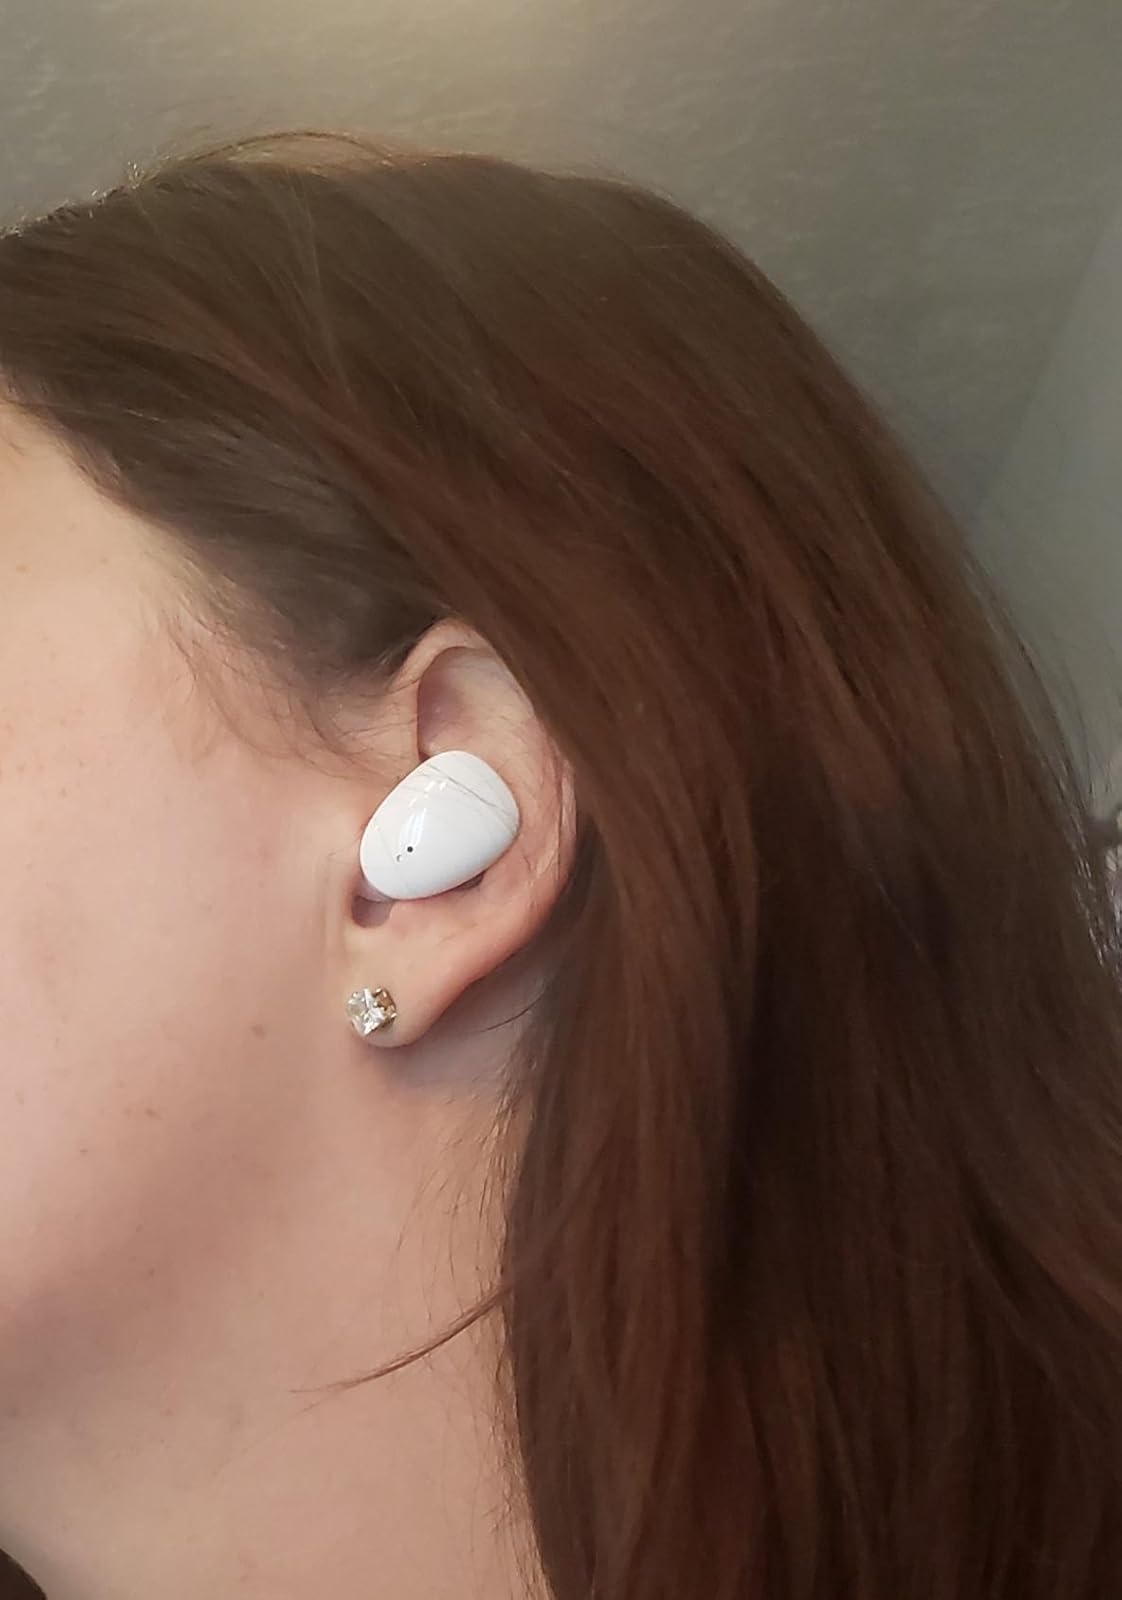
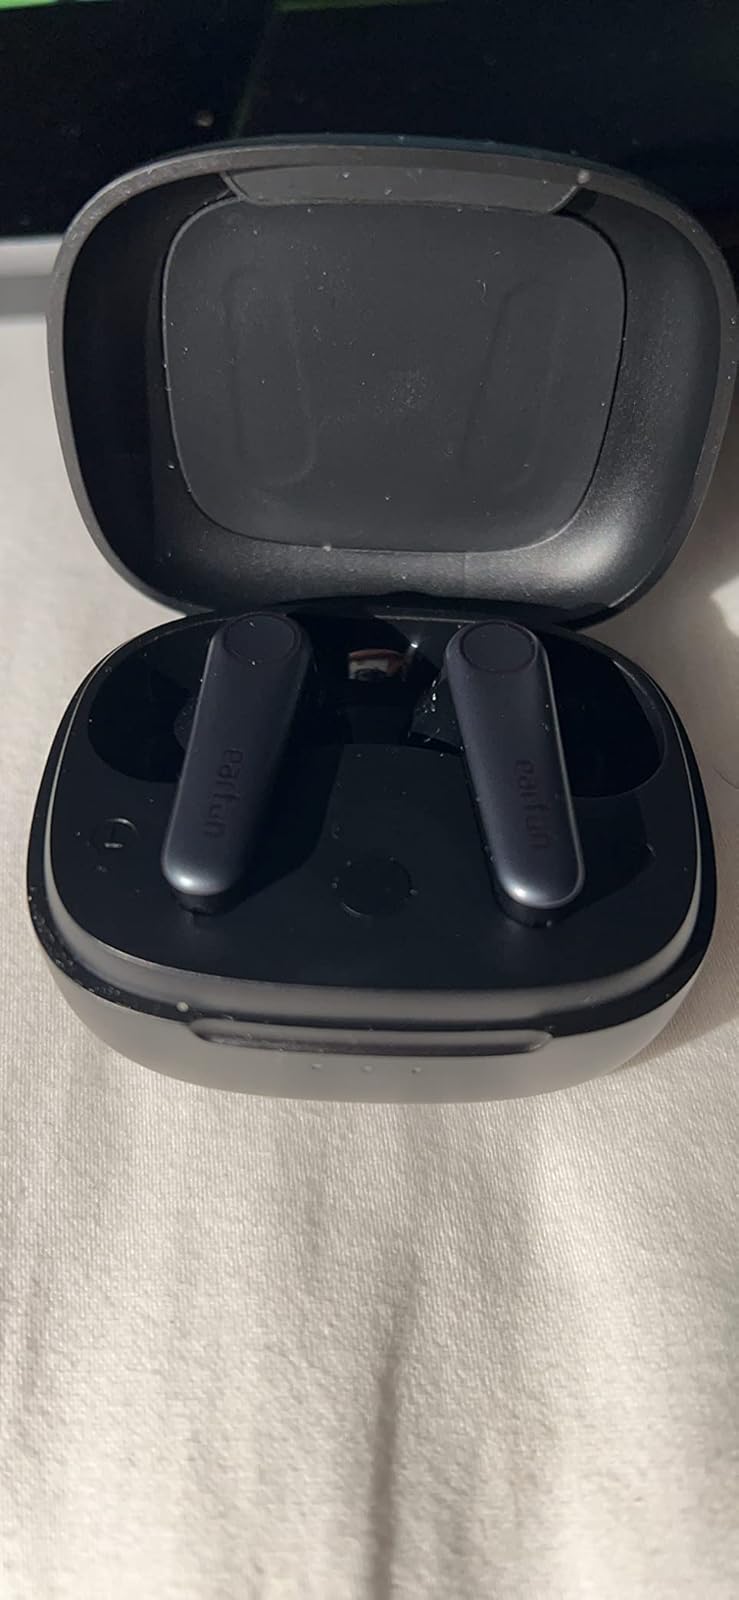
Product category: earbuds
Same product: no